Nidaros Cathedral

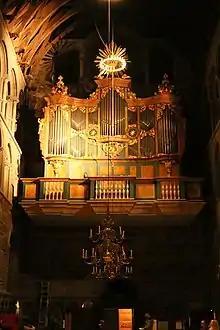
Nidaros Cathedral Wagner organ

Work on the cathedral as a memorial to St. Olav started in 1070. It was finished some time around 1300, nearly 150 years after being established as the cathedral of the diocese. The cathedral was badly damaged by fires in 1327 and again in 1531. The nave was destroyed and was not rebuilt until the restoration in early 1900s.